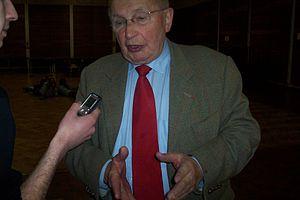
Louis Mexandeau à Mondeville le 15 février 2008
Cet article présente la liste des membres du gouvernement français chargés des Anciens Combattants et Pensionnés.
Louis Mexandeau est un homme politique français, né le 6 juillet 1931 à Wanquetin. Il fut député du Calvados et plusieurs fois ministre de François Mitterrand.
Le deuxième gouvernement Pierre Mauroy est le 16ᵉ gouvernement de la Vᵉ République française. Dirigé par Pierre Mauroy et nommé par François Mitterrand, président de la République de 1981 à 1995, il est en fonctions du 23 juin 1981 au 22 mars 1983.